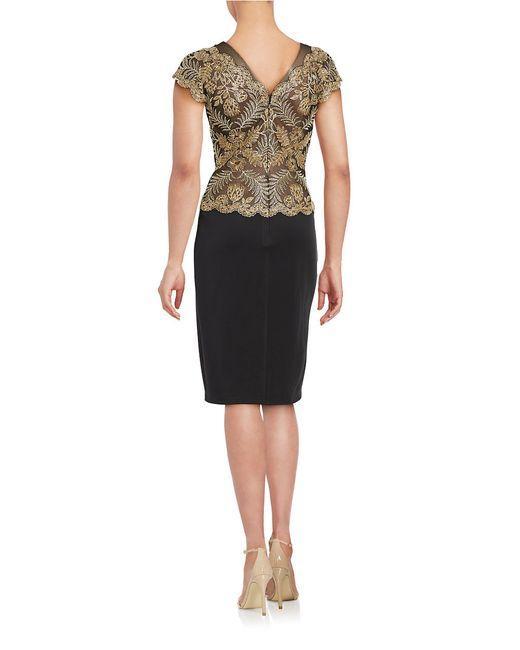
Braune Bluse mit Blättermuster und schwarzem Rock